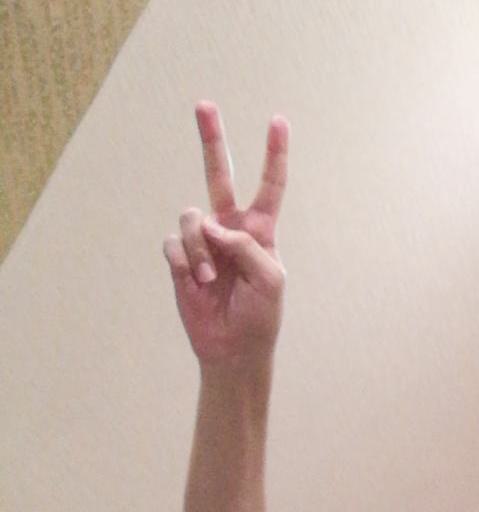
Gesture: peace